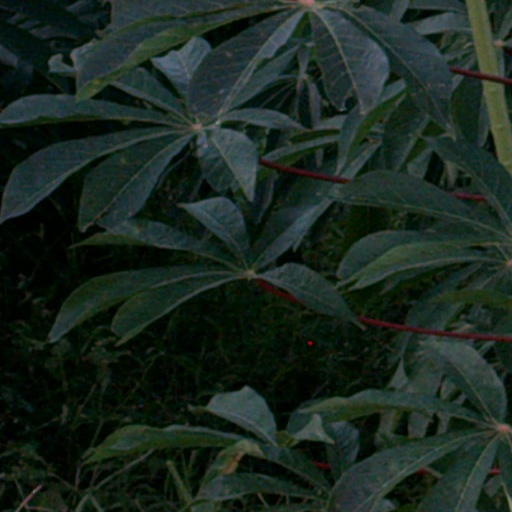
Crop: cassava